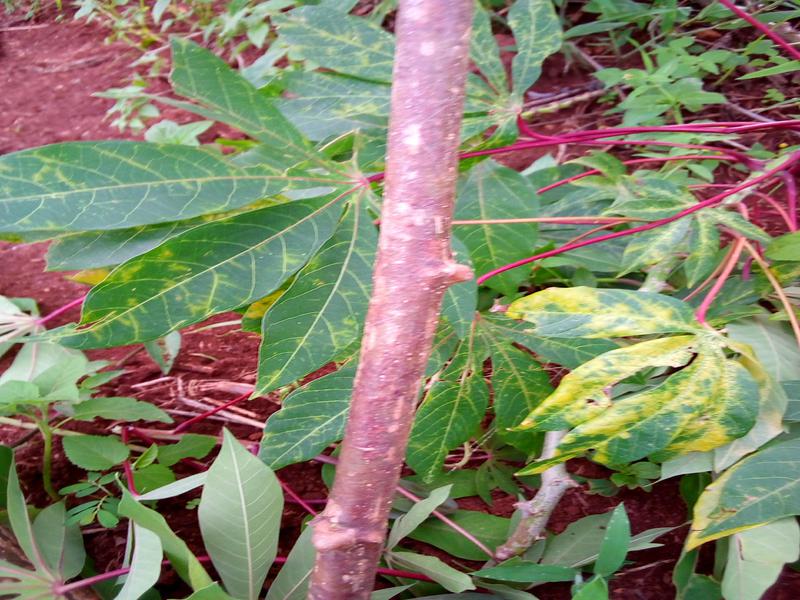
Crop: cassava
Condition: brown_streak_disease